Mazhalai Pattalam

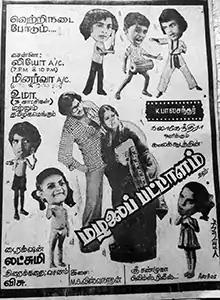
Poster of "Mazhalai Pattalam"

Mazhalai Pattalam is a 1980 Indian Tamil-language children's film simultaneously filmed in Kannada as Makkala Sainya. The directorial debut of Lakshmi, it stars Vishnuvardhan and Sumithra. The story is based on the 1968 American film "Yours, Mine and Ours". "Mazhalai Pattalam" was released on 9 May 1980, and "Makkala Sainya" on 21 July that year. The film was remade in Telugu as "Ramadandu".